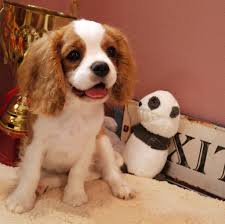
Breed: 207-n000026-Blenheim_spaniel